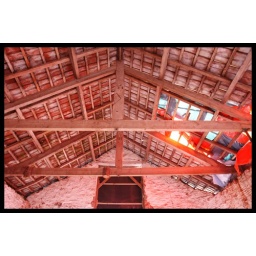
The roof of a very old barn that my father is repairing in Somerset.